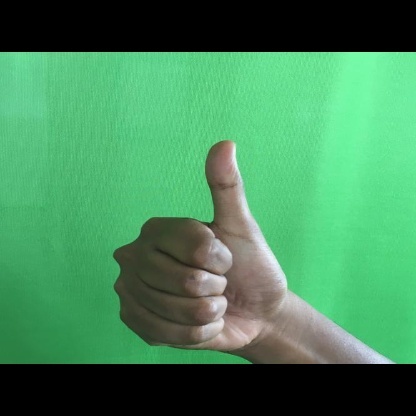
Mudra: Sikharam